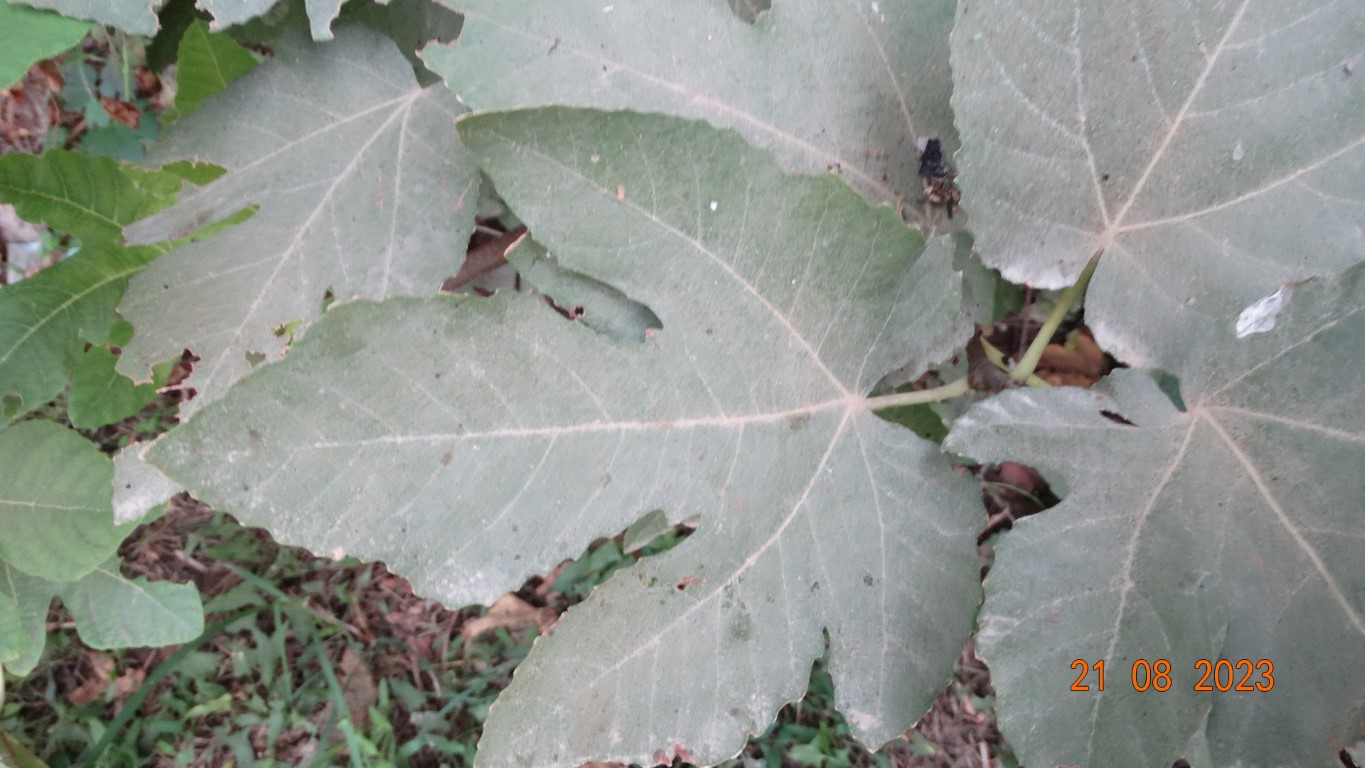
Label: infected